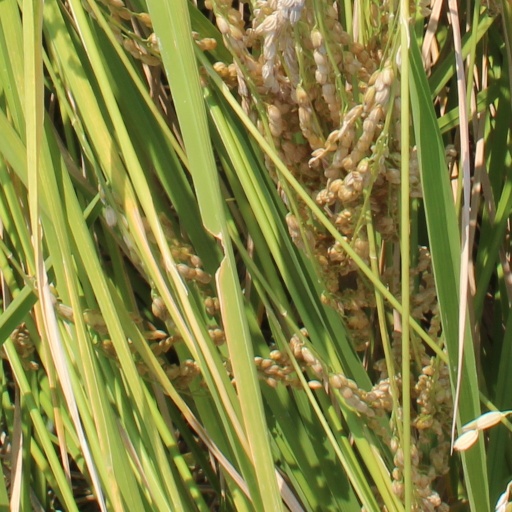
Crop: rice